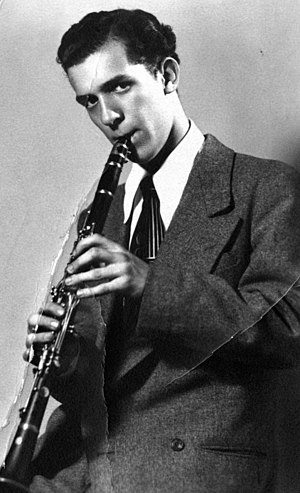
Serge Garant
Serge Garant var en canadisk komponist og dirigent.